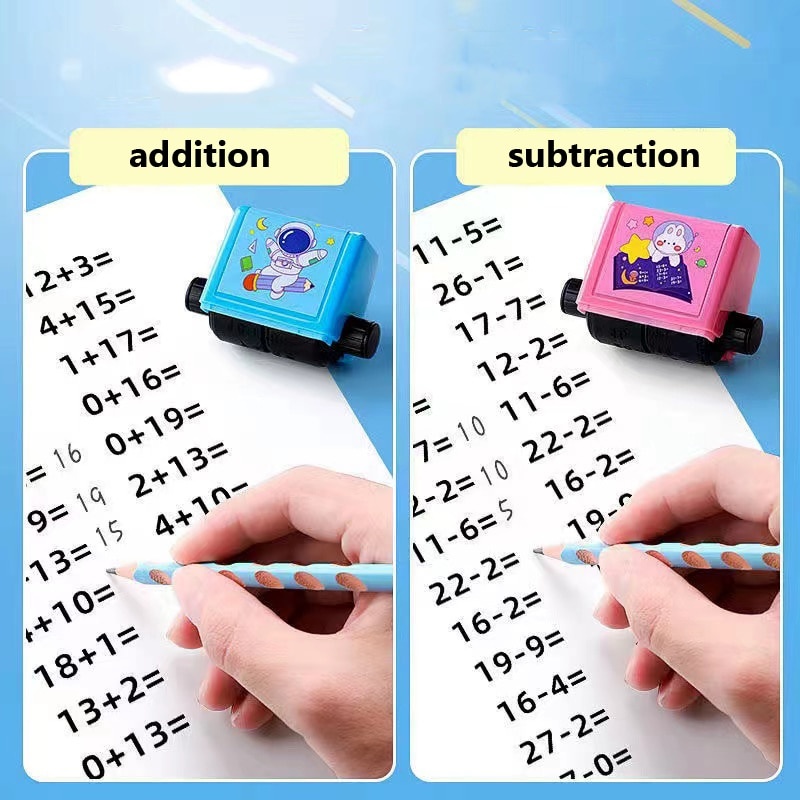
Mathematics Practice Number Rolling Stamp
The "Mathematics Practice Number Rolling Stamp" is an educational tool designed to help primary school students and preschoolers practice addition and subtraction within 100. Here are some key features and details about this educational tool: Features: Rolling Stamp: The tool likely consists of a rolling stamp with numbers that can be rolled or rotated to create various mathematical equations. This interactive element makes learning math more engaging and fun for children. Math Practice: The rolling stamp is used for practicing addition and subtraction. Students can use it to create math problems and solve them, helping them improve their math skills. Primary School Students: This tool is suitable for primary school students who are learning basic math concepts like addition and subtraction. It provides a hands-on approach to reinforce their learning. Preschool Mathematics Exercise: In some cases, this rolling stamp may also be used for preschoolers as an introduction to basic mathematics. It can help young children become familiar with numbers and simple math operations in a playful way. Educational Aid: The rolling stamp serves as an educational aid to make math practice more interactive and enjoyable. It can be used both in school and at home to support math learning. Math Questions Within 100: The rolling stamp likely focuses on math problems within 100, which is a fundamental skill for young learners. It helps them gain confidence in solving addition and subtraction problems within this range. Overall, the Mathematics Practice Number Rolling Stamp is a tool that combines education and play to help young students practice and improve their math skills, particularly in the areas of addition and subtraction. It offers a hands-on approach to learning and can be a valuable addition to a student's math education.
Brand: Oh My Cuteness
Category: Toys & Games > Toys > Educational Toys